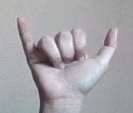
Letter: ya